Arthur Brown (musician)

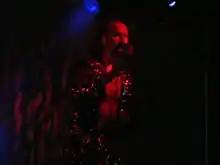
Arthur Brown playing at the Wickerman Festival, 2005

The three Kingdom Come albums each have a distinctive character. The first, Galactic Zoo Dossier, was a highly complex concept album apparently on the theme of humanity living in a zoo and being controlled by cosmic, religious and commercial forces. The second, simply titled Kingdom Come, was loosely on the theme of water, which Brown had declared four years earlier would be the subject of the second album by the Crazy World. It was musically more conventional than the first, much less heavy, though stranger in places. The third album, "Journey" (1973), recorded in Rockfield Studios in Wales, was a space rock album, with Brown playing an early drum machine and thereby replacing a series of drummers. The band also recorded three of its songs in a live Peel Session for the John Peel BBC Radio 1 show on 25 September 1972. Richie Unterberger of Allmusic said that the album has been "most noted in retrospect as one of the first rock records to use a drum machine, which was still quite a novelty back in 1973." This was especially noteworthy on the track "Time Captives". Brown recalled "the whole album is based around the drum machine, and we had a lot of ideas that we wanted to explore using this technology. The drum machine they used was the Bentley Rhythm Ace, the British version of the Ace Tone Rhythm Ace FR-1.